Hinduism in Meghalaya

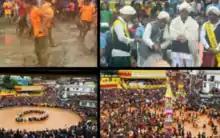
Behdienkhlam is festival celebrated by the pnars in Jowai, Meghalaya

In Jowai, Behdienkhlam is a harvest festival celebrate by the Niamtre believers. This festival is popular among non-Christian Pnar people.